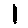
Label: 1